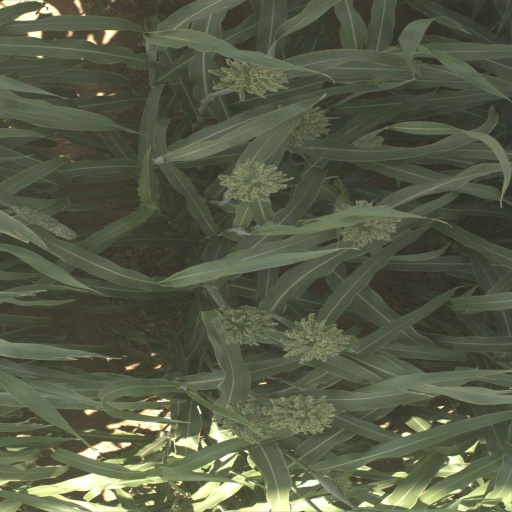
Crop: sorghum